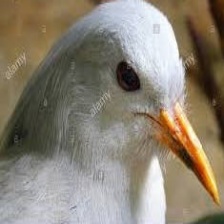
Species: KAGU
Scientific name: RHYNOCHETOS JUBATUS